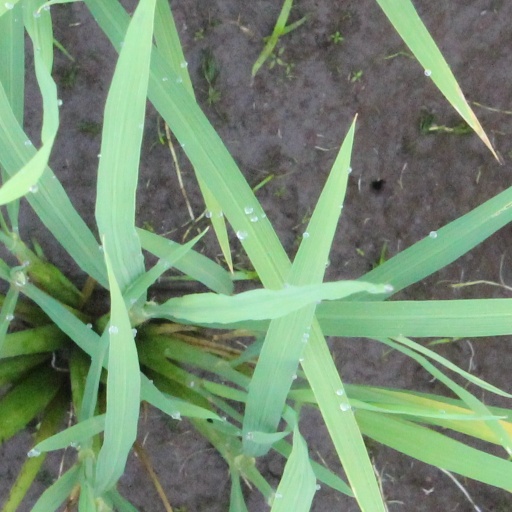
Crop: rice